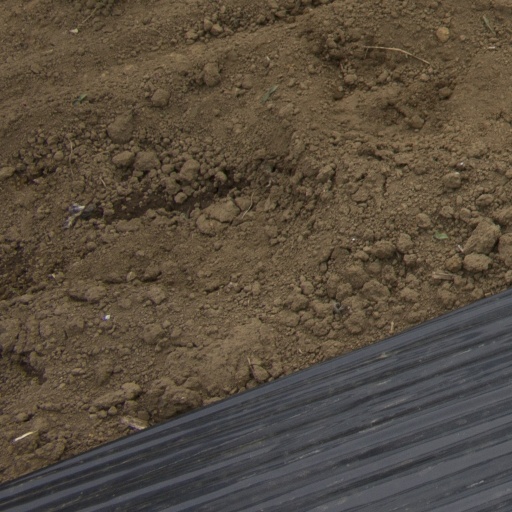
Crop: Jerusalem artichoke